Dutton Park, Queensland

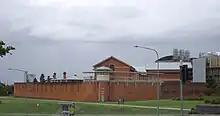
Boggo Road Gaol, 2015

Between 1901 and 1969 the suburb was served by electric trams. Tram services operated along Gladstone Road and Annerley Road, with a connecting line to the Ipswich Road tram depot along Cornwall Street. J.S. Badger, owner of the Brisbane Tramway Company, developed the Dutton Park recreation reserve in order to increase patronage on the trams. For several years from 1908, open-air movie and variety shows known as 'Continentals' were held at the park, and proved enormously popular, drawing up to 5,000 people a night.